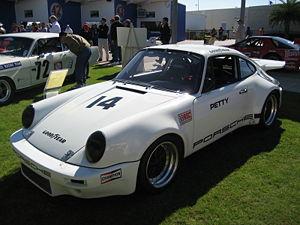
La première édition de l'International Race of Champions, disputée en 1973 et 1974, a été remportée par l'Américain Mark Donohue. Tous les pilotes conduisaient des Porsche Carrera RSR.